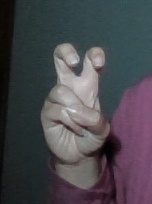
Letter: toot